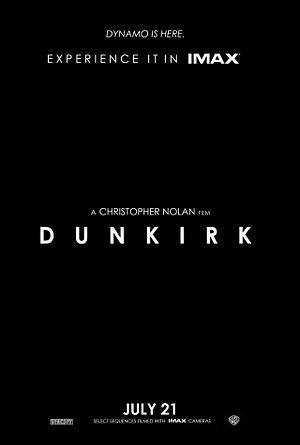
Dunkirk (film)
Dunkirk er en engelsksproget krigsfilm fra 2017, skrevet og instrueret af Christopher Nolan. Fionn Whitehead, Tom Glynn-Carney, Jack Lowden, Harry Styles, Aneurin Barnard, James D'Arcy, Barry Keoghan, Kenneth Branagh, Cillian Murphy, Mark Rylance og Tom Hardy spiller hovedrollerne. Filmen handler om Operation Dynamo under anden verdenskrig, da over 300 000 britiske og franske soldater i 1940 blev evakueret fra Dunkerque i Frankrig over Den engelske kanal til sikkerhed i Storbritannien.